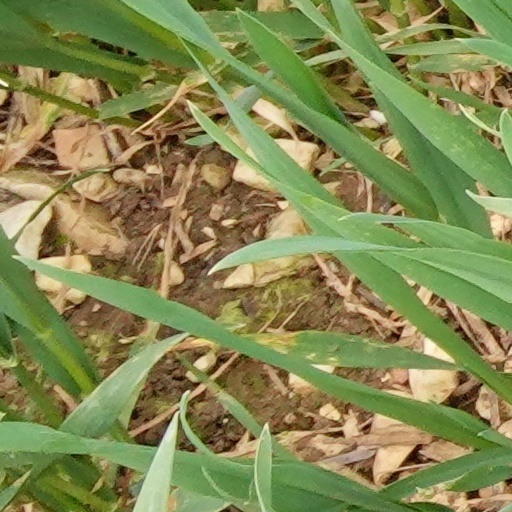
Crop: wheat